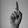
ASL letter: D